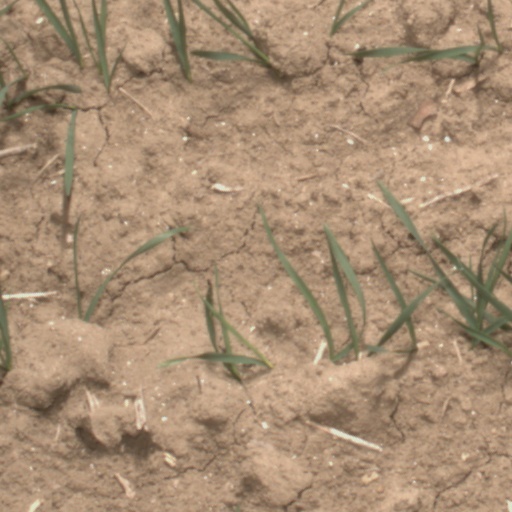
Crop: wheat